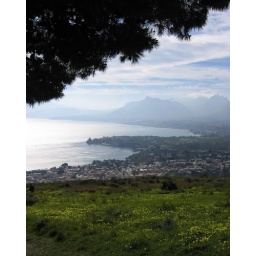
there were some nice pine trees that we had a while to sit under and enjoy the view